Al-Kasom Regional Council

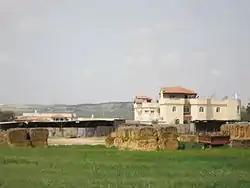
Private residence and farm in Umm Batin

Starting in the 1980s the civilian government took back control of the northern Negev Bedouin from the IDF and began to establish purpose-built townships specifically for Bedouins in order to sedentarize and urbanize them, and to allow for the provision of government services. The government promoted these towns as offering better living conditions, proper infrastructure and access to public services in health, education, and sanitation. The new development towns constructed by the state in the 1980s absorbed a large proportion of the Negev Bedouin population but were unable to handle the entire Bedouin population, and their later reputation for crime and poor economy, together with a cultural preference for rural life, caused many Israeli Bedouin to shun these towns in favour of rural villages unapproved by the State.